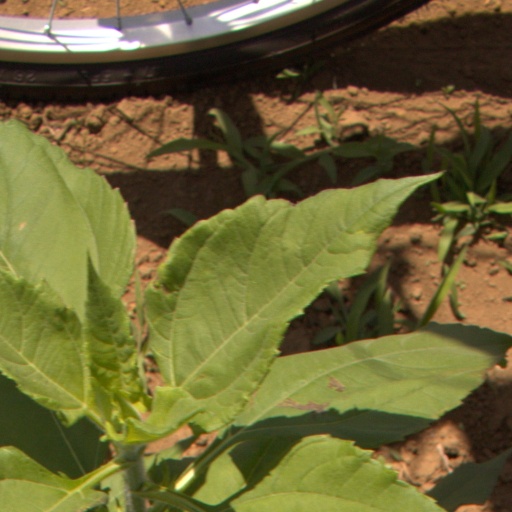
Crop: Jerusalem artichoke